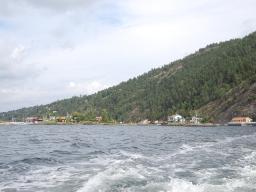
Label: Background_without_leaves